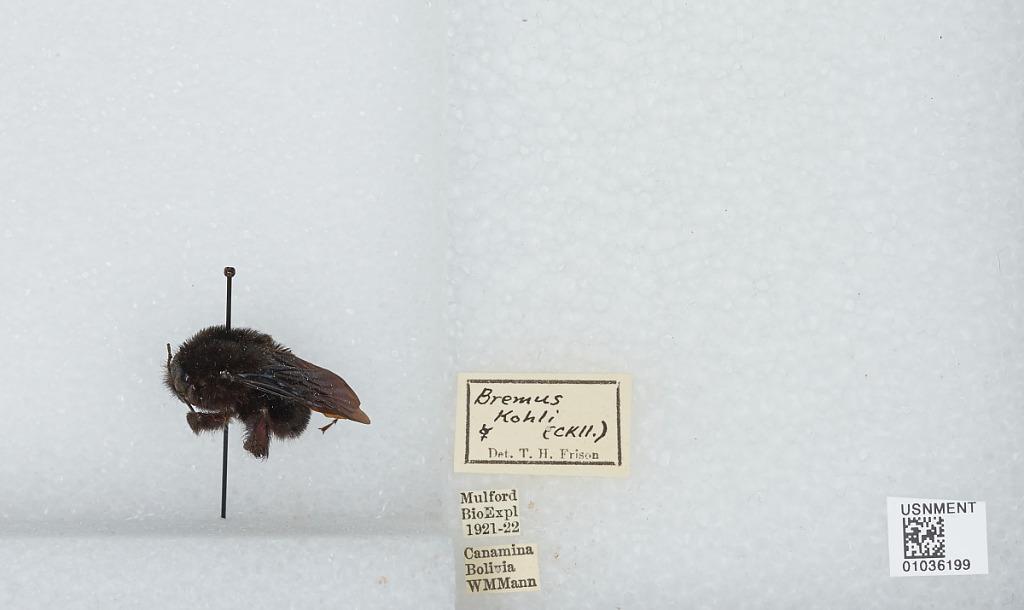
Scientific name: Bombus (Fervidobombus) morio (Swederus)
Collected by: W. Mann
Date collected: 1921--
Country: Bolivia
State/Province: La Paz
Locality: Canamina
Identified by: Frison, T.